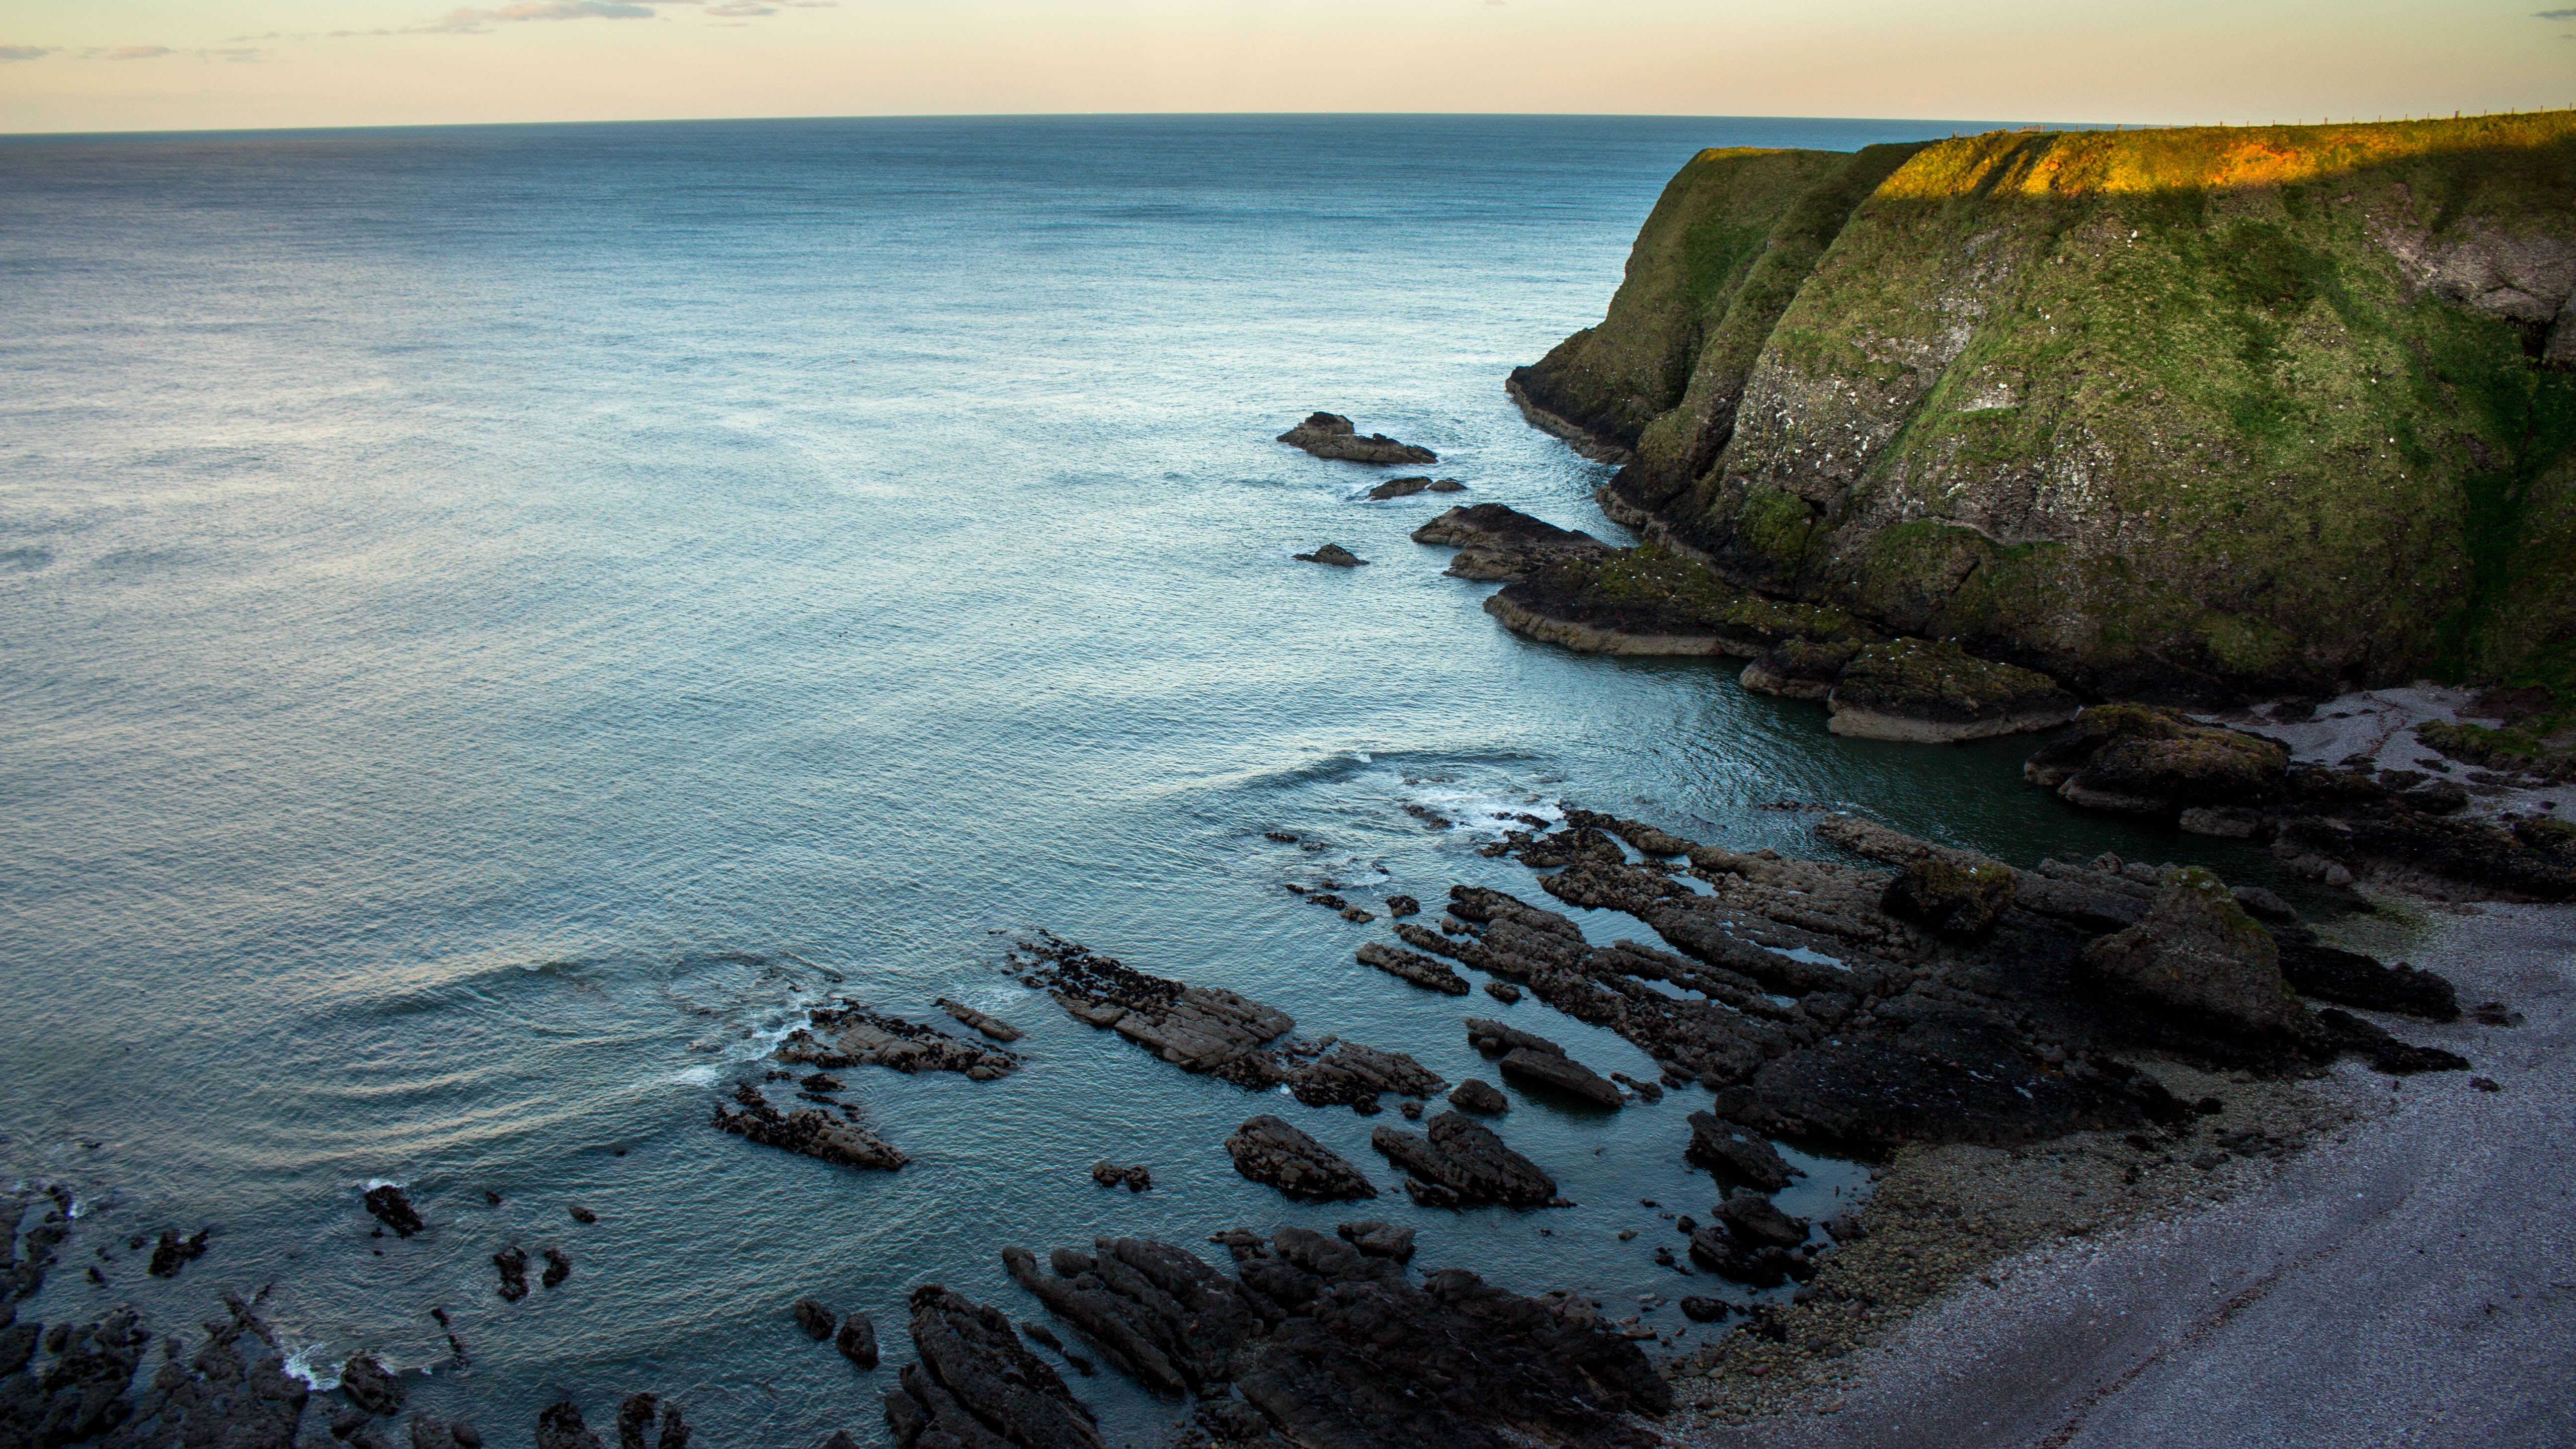
beach, landscape, sea, coast, water, nature, sand, rock, ocean, horizon, shore, wave, cliff, cove, reflection, bay, terrain, material, body of water, cape, landform, wind wave